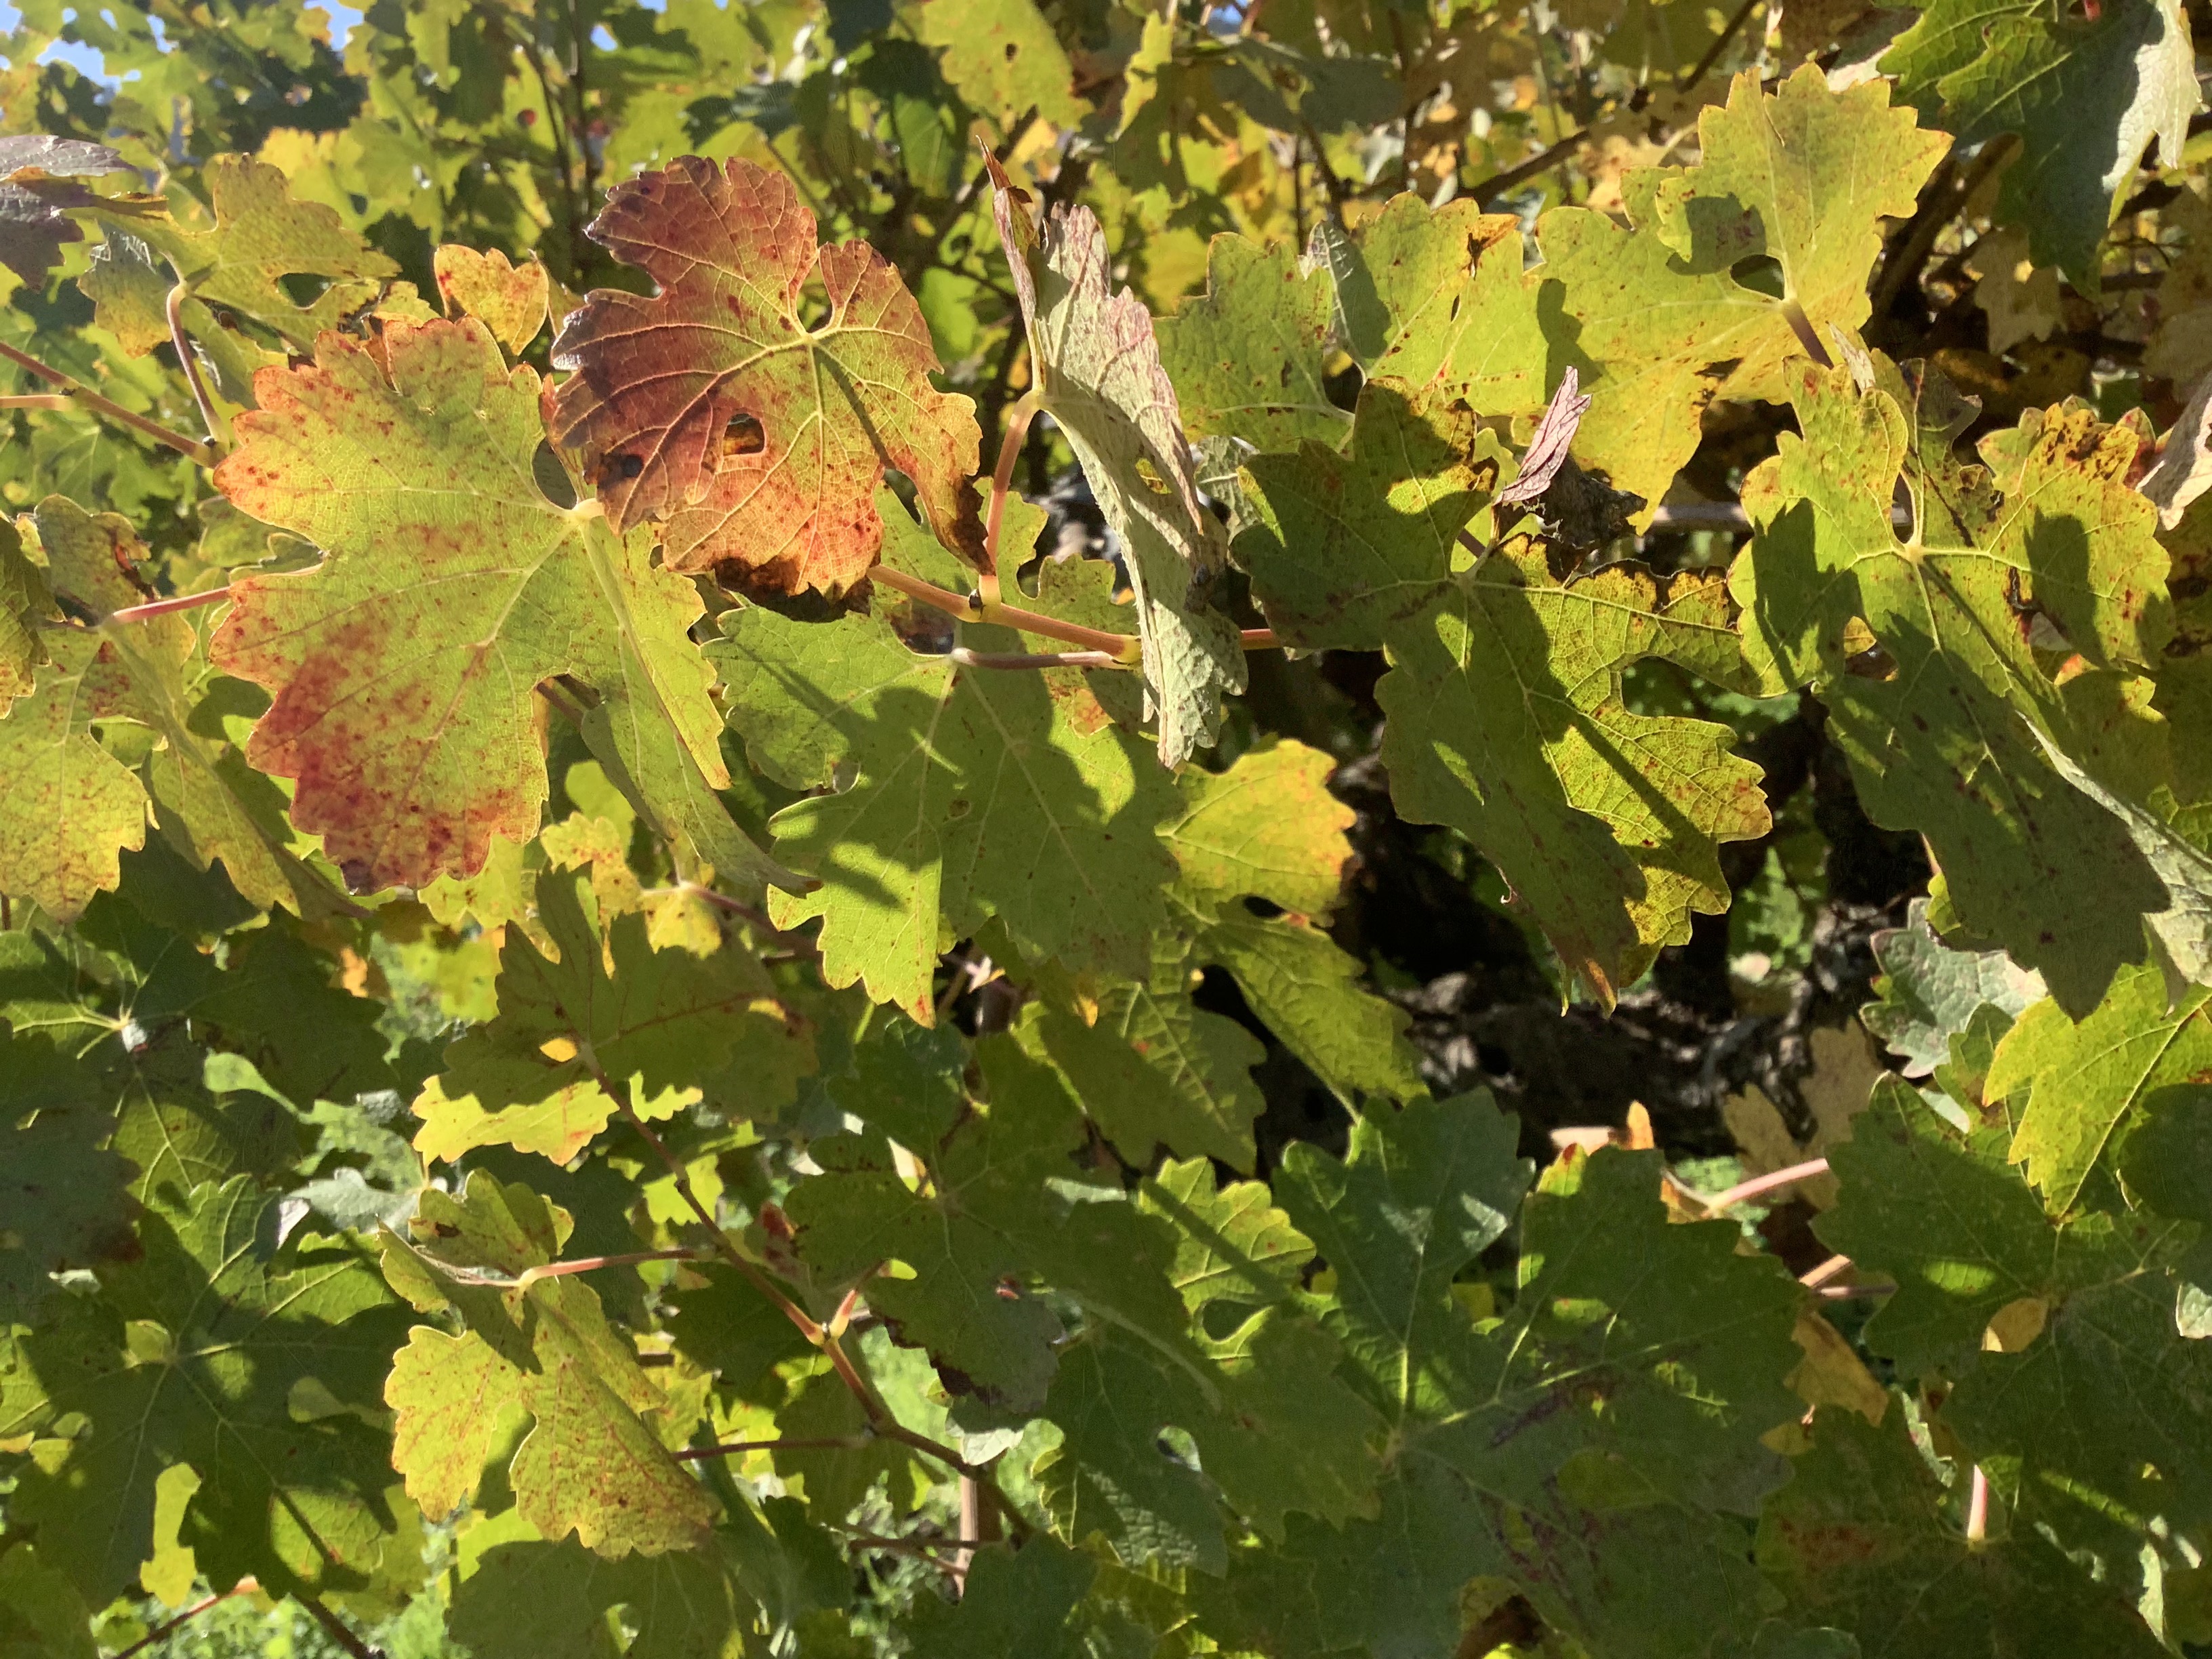
Label: Other Red